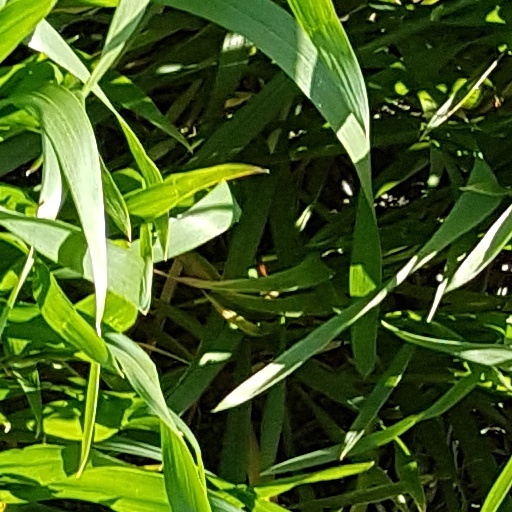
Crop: wheat